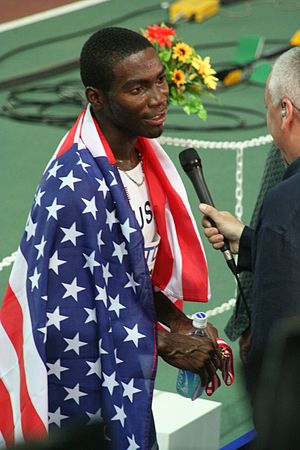
Kerron Clement
Kerron Clement
Kerron Clement er en amerikansk atletikudøver, hvis hidtil største triumf blev opnået ved VM i Osaka i 2007, hvor han vandt guld i mændenes 400 meter hæk. Ved OL i Beijing 2008 vandt han sølv på samme distance, kun besejret af landsmanden Angelo Taylor.